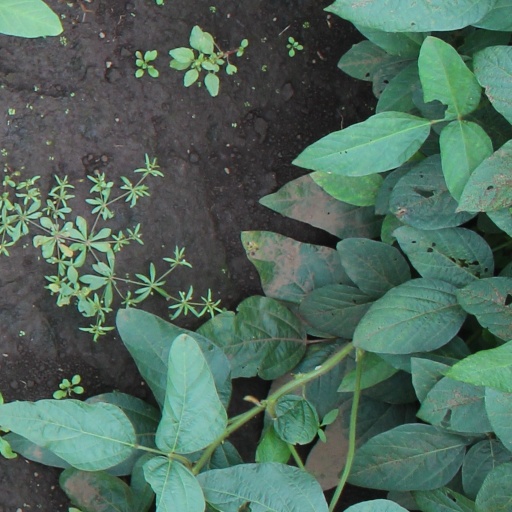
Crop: soybean